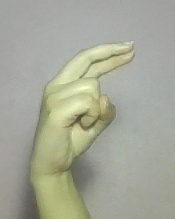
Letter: zay